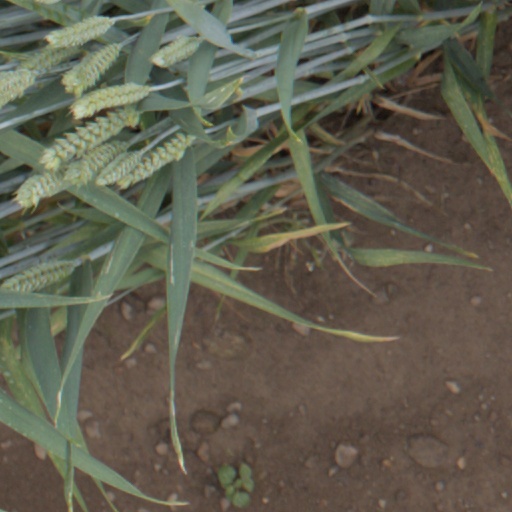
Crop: wheat